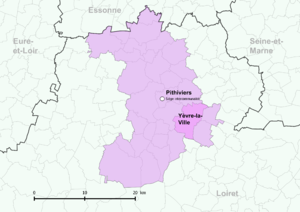
Périmètre de la fr:communauté de communes du Pithiverais - Positionnement de la commune de Yèvre-la-Ville.
Yèvre-la-Ville est une commune française située dans le département du Loiret, en région Centre-Val de Loire.